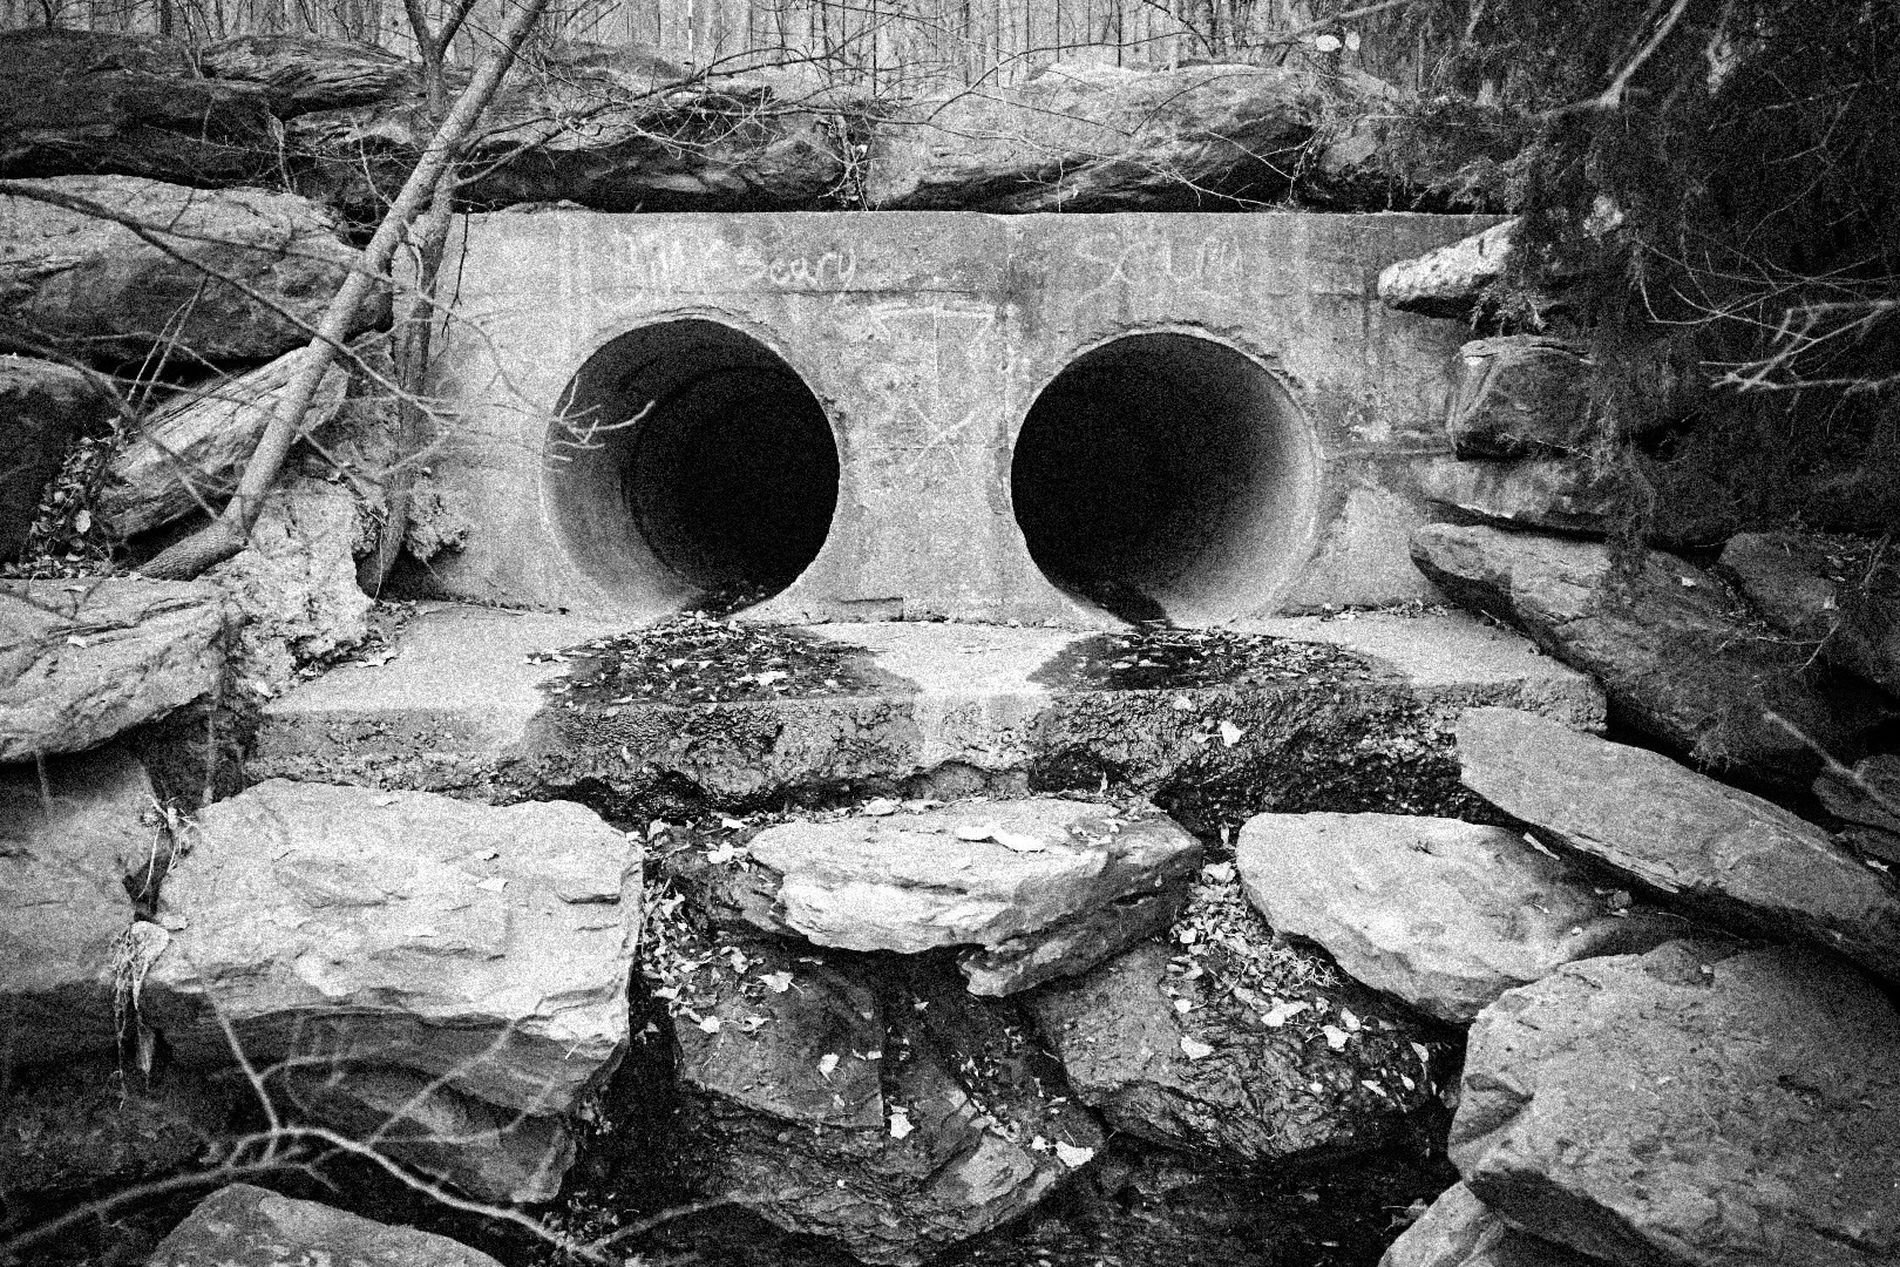
The Forgotten Drain
A dark black-and-white photograph of two large, spherical drainage pipes within a concrete wall, surrounded by rough stones and tangled wood. The pipes are dark and empty, contrasting with the rough textures of the stone and the pale spray paint on the concrete. A tiny trickle of water seeps out of the pipes, weaving through shattered stones.
Eye-level shot, with symmetrical and balanced composition. The tunnels are the point of interest, naturally defined by the surrounding rocks and trees. This shot maximizes the depth effect, as the black inside of the tunnels encourages the viewer to peer in.
Labels: Slate, Hole, Tunnel, Drain, Rock, Outdoors, Rubble, Sewer, Architecture, Building, Bunker, Forest, Rocks
Camera: NIKON CORPORATION NIKON Z 6_2
Lens: NIKKOR Z 35mm f/1.8 S
Aperture: F2.8
Exposure: 1/100 sec
ISO: 10000
Focal length: 35